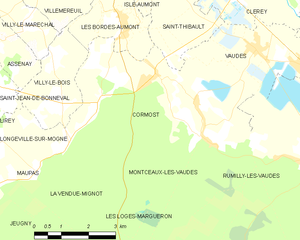
Carte des communes françaises: Cormost